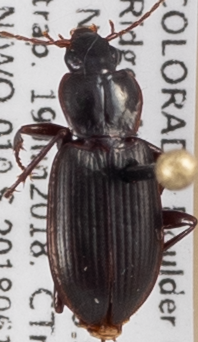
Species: Calathus advena
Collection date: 2018-06-19
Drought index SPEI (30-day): -1.01
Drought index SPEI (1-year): -0.39
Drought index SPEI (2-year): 0.03